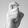
ASL letter: X